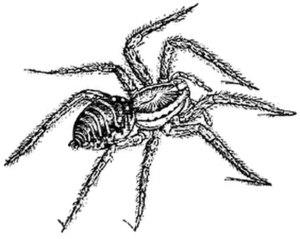
Le tarentisme ou tarentulisme était considéré au Moyen Âge comme une maladie qui sévissait près de la ville de Tarente dans la région des Pouilles dans le Sud de l'Italie, du XVᵉ au XVIIᵉ siècle.